Aung San Suu Kyi

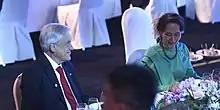
Aung San Suu Kyi with Chilean President Sebastián Piñera, 14 November 2018

Initially, upon accepting the State Counsellor position, she granted amnesty to the students who were arrested for opposing the National Education Bill, and announced the creation of the commission on Rakhine State, which had a long record of persecution of the Muslim Rohingya minority. However, soon Aung San Suu Kyi's government did not manage with the ethnic conflicts in Shan and Kachin states, where thousands of refugees fled to China, and by 2017 the persecution of the Rohingya by the government forces escalated to the point that it is not uncommonly called a genocide. Aung San Suu Kyi, when interviewed, has denied the allegations of ethnic cleansing. She has also refused to grant citizenship to the Rohingya, instead taking steps to issue ID cards for residency but no guarantees of citizenship.